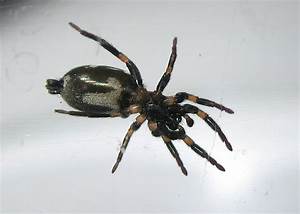
Label: ragno